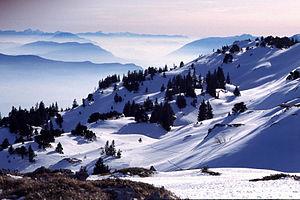
Sur les crêtes du Jura au mois de février aux environs du Crêt de la Neige. Diapositive scannée.
La réserve naturelle nationale de la haute chaîne du Jura est une réserve naturelle nationale située en Auvergne-Rhône-Alpes. Classée en 1993, elle occupe une surface de 10 909 hectares ce qui en fait la quatrième de France métropolitaine en termes de surface. Elle protège le chaînon le plus élevé du massif du Jura.